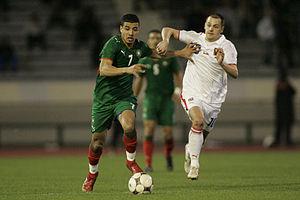
Marek Matějovský, né le 21 décembre 1981 à Brandýs nad Labem, est un footballeur tchèque évoluant au poste de milieu de terrain. Il peut évoluer également au poste d'ailier.